Picture book

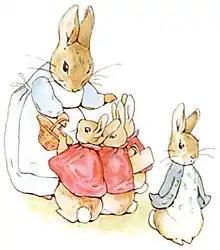
Peter Rabbit with his family, from "The Tale of Peter Rabbit" by Beatrix Potter, 1902

A picture book combines visual and verbal narratives in a book format, most often aimed at young children. With the narrative told primarily through text, they are distinct from comics, which do so primarily through sequential images.